Virginia Commission for the Blind

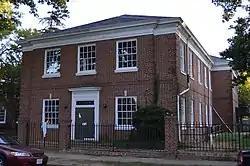

The Virginia Commission for the Blind is a historic building at 3003 Parkwood Avenue in Richmond, Virginia. It is a U-shaped two-story brick building with Colonial and Georgian Revival features. It was designed by the prominent Virginia architect J. Binford Walford and completed in 1940. It is prominent as the principal place associated with the work of Lucian Louis Watts, a leading force in the state to improve the social welfare of its blind population. Watts was involved in the founding of state and national organizations for the blind, namely, the Virginia Association of Workers for the Blind (now Virginia Industries for the Blind), the Virginia Commission for the Blind (now the Virginia Department for the Blind and Vision Impaired), and the American Foundation for the Blind.